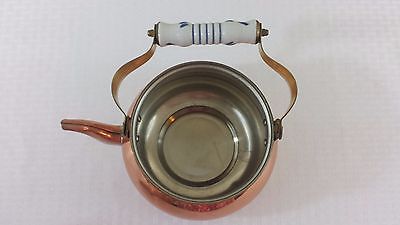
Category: kettle